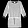
Label: Dress